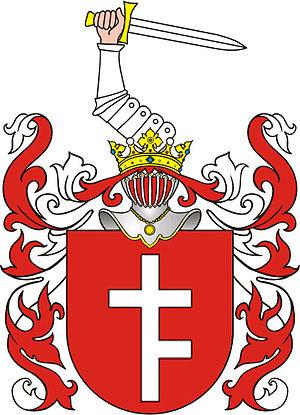
Les armoiries dans l'ancienne Pologne et la République des Deux Nations étaient l'emblème et le privilège de la seule noblesse. La réception des emblèmes armoriaux d'après les modèles occidentaux commença au milieu du XIIIe siècle et finit au milieu du XIVe siècle. A l'époque, il ne s'agissait pas de pièces héraldiques, mais seulement d'emblèmes représentant des objets concrets : des motifs animaliers, végétaux, astronomiques, militaires, agricoles. A partir de la deuxième moitié du XIVe siècle, apparaissent les noms héraldiques dérivés du cri des chevaliers rassemblés sous la même bannière lignagère sur un champ de bataille.